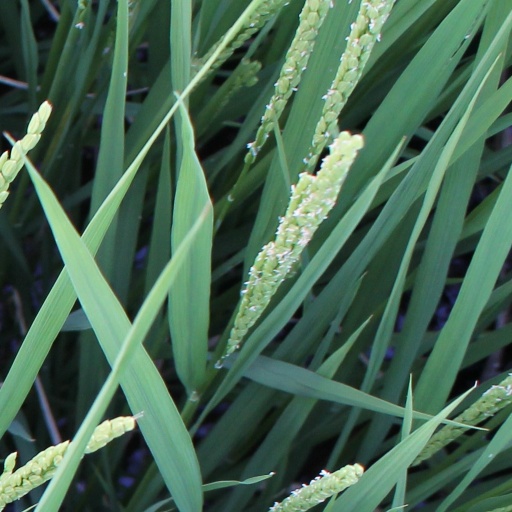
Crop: rice